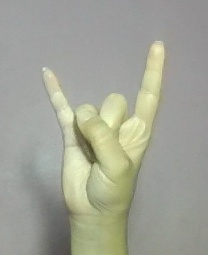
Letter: la